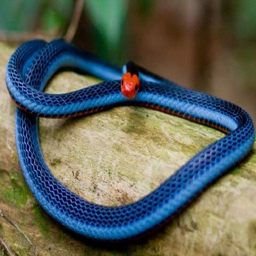
the snake is beautifully blue but highly venomous , and largely feeds on other snakes in the rainforests .